First Baptist Church (Kernersville, North Carolina)

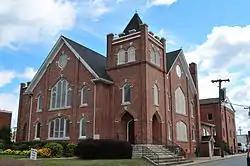
Church in 2013

First Baptist Church, is a historic Baptist church located at 401 Oakhurst Street in Kernersville, Forsyth County, North Carolina. It was built in 1915–1916, and is a two-story cross-gabled brick building, with Gothic Revival and Tudor Revival style design elements. It has a cross-gable roof, three-stage corner entrance tower, and retains original furnishings.